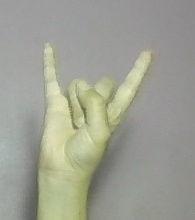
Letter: la